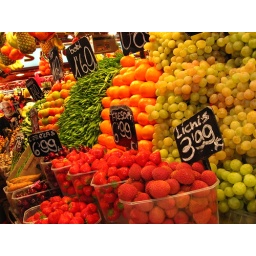
fruit at the market in barcelona